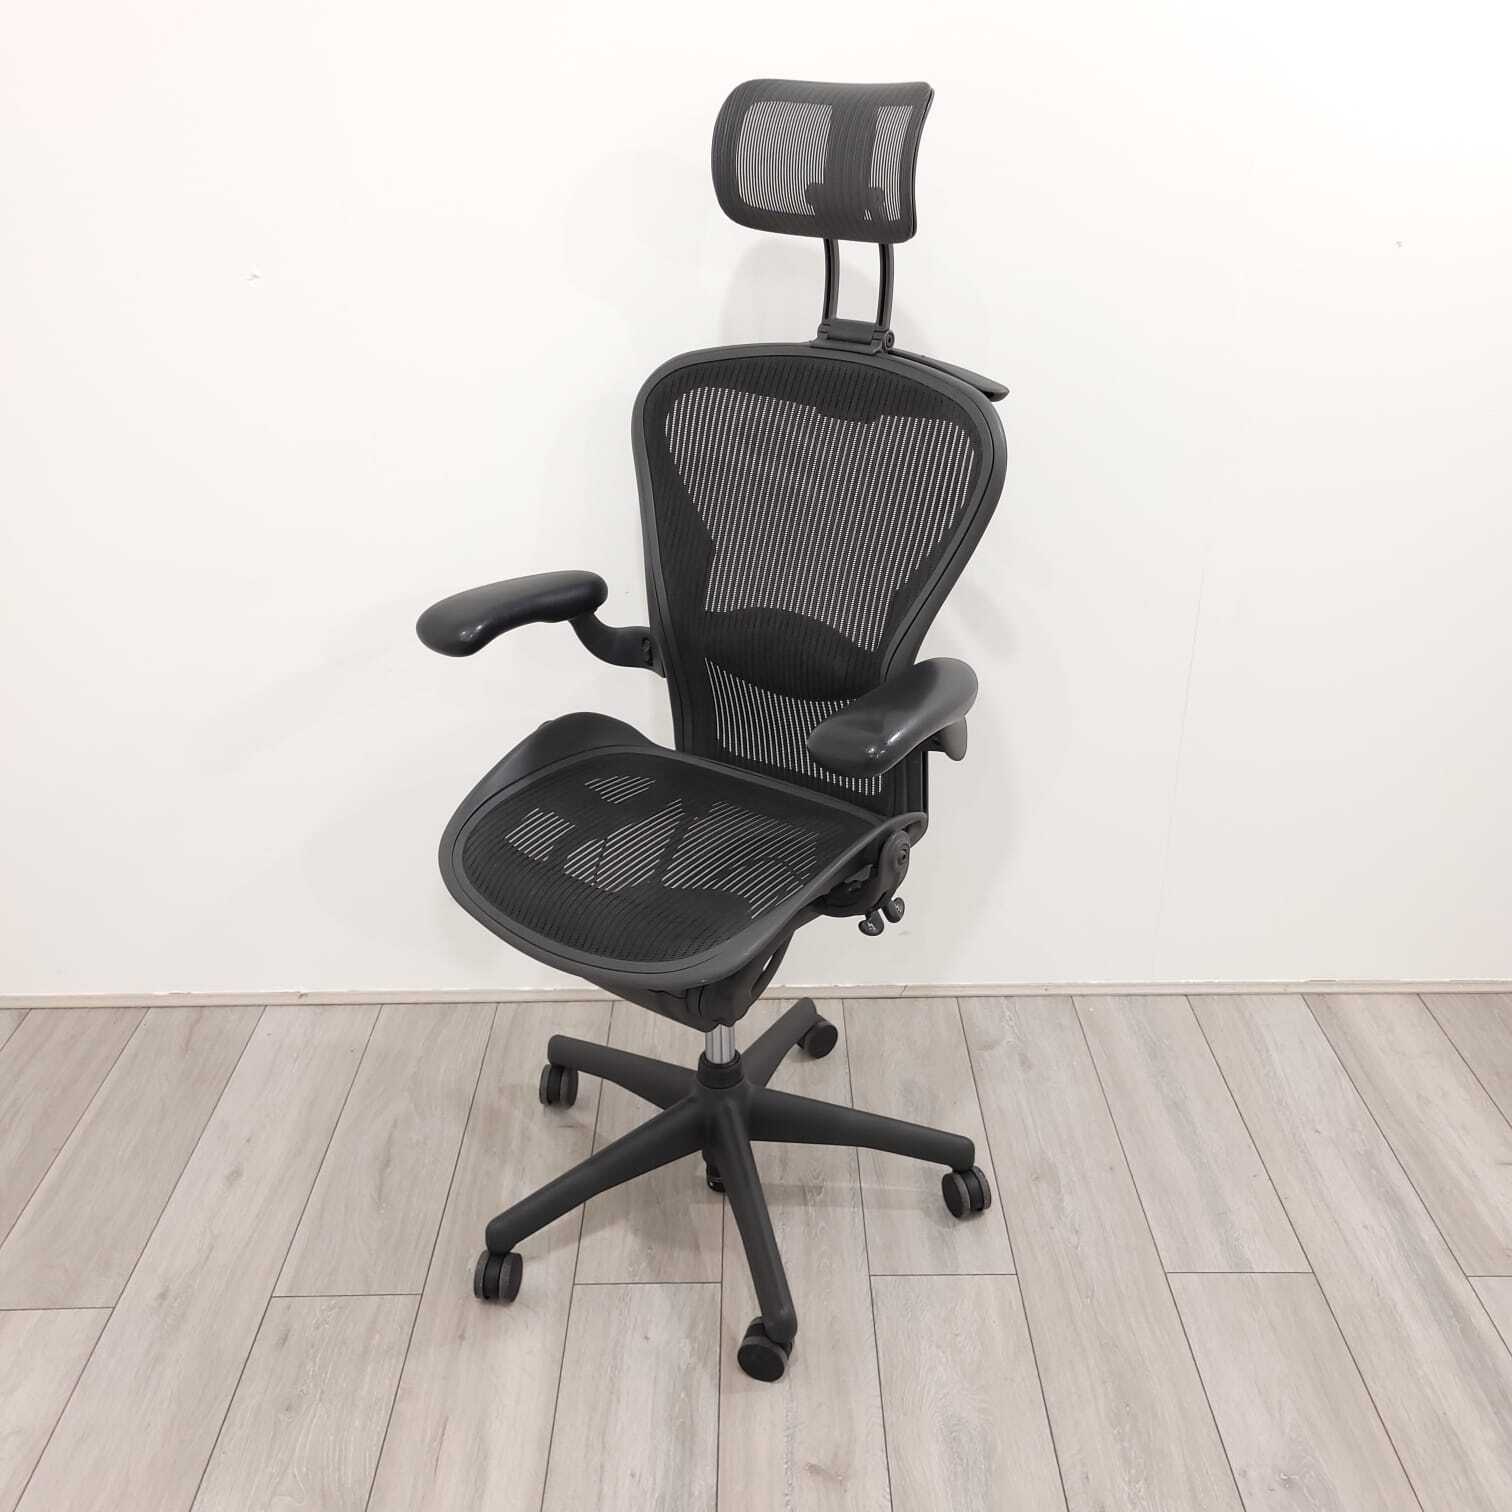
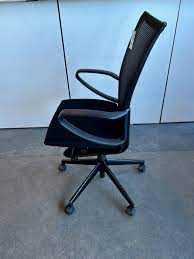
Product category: items_chair
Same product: no